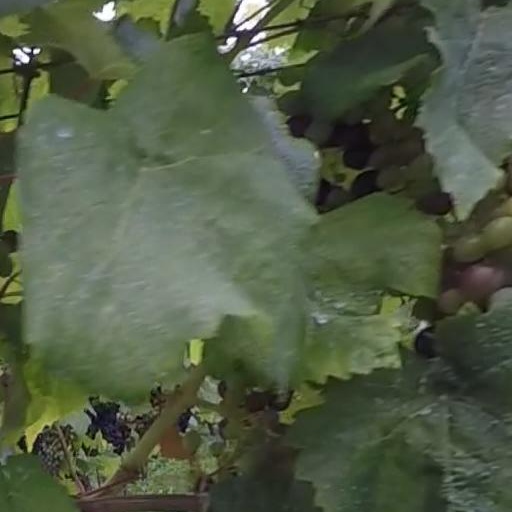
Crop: grape